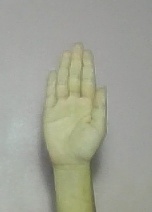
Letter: seen